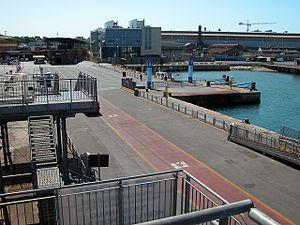
Gare et port de Piombino
Piombino est une ville italienne d'environ 35 000 habitants, située dans la province de Livourne en Toscane. Piombino fait face à l'île d'Elbe dont la ville est séparée par le canal de Piombino, large d'une dizaine de kilomètres.